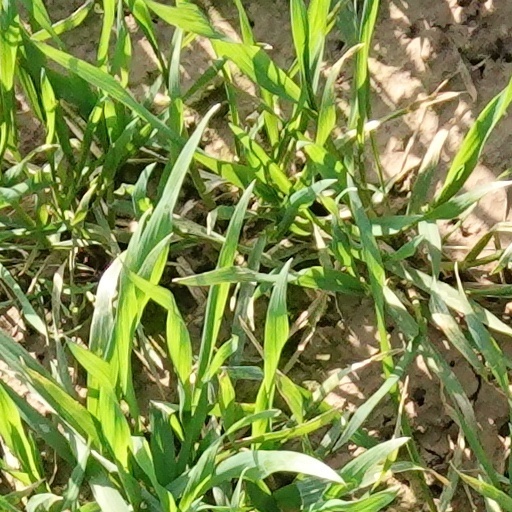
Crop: wheat